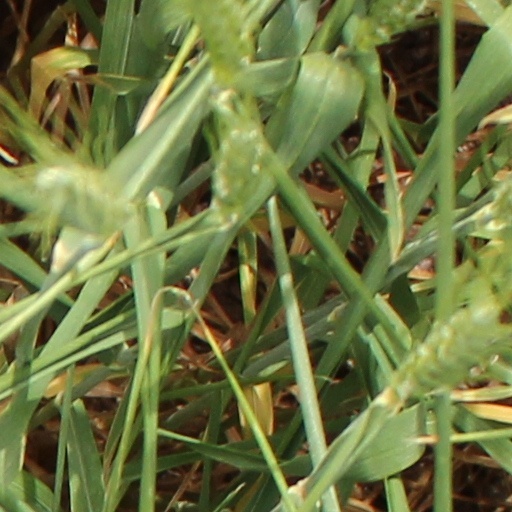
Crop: wheat